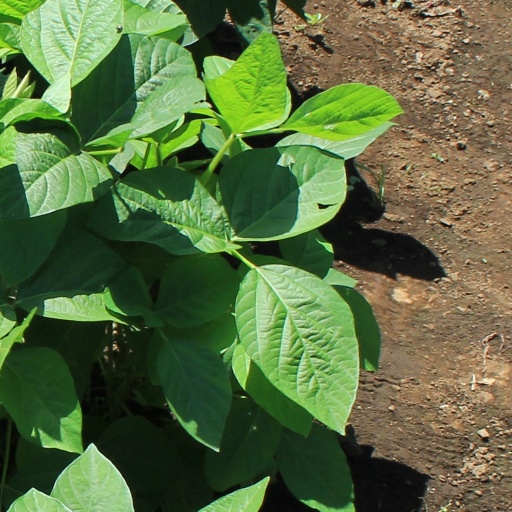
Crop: soybean